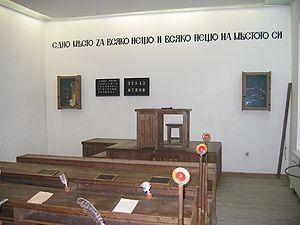
L’école Aprilovska est un gymnasium privé qui se trouve être la plus ancienne école de Bulgarie. Elle est située à Gabrovo.